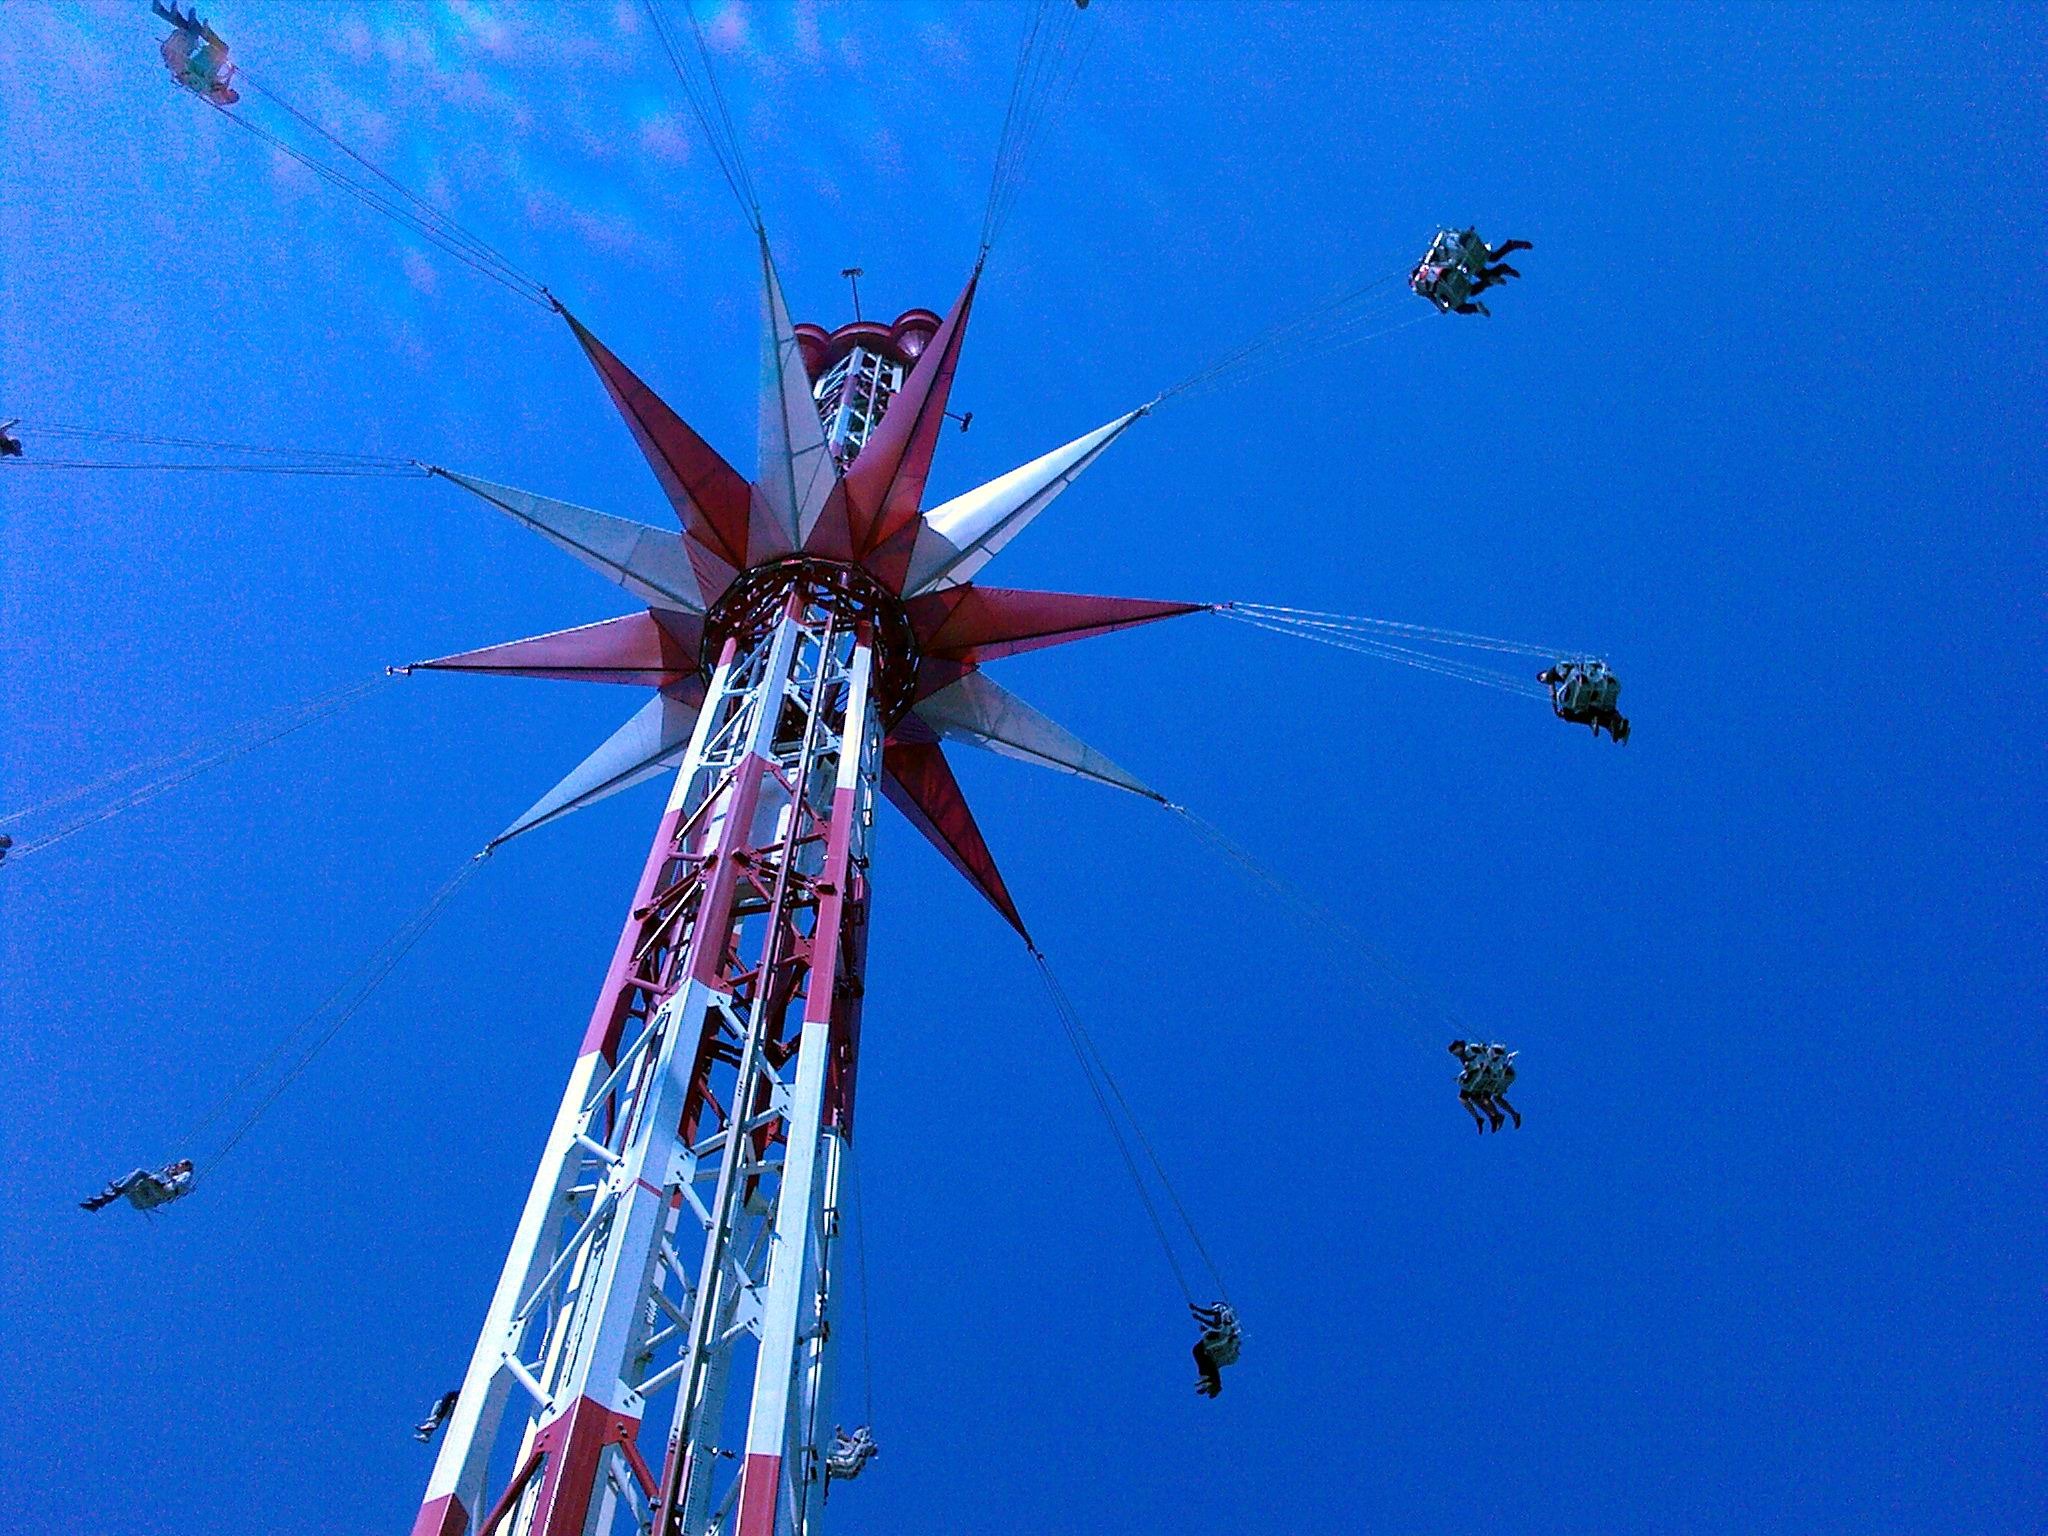
flower, wind, fly, high, ferris wheel, blue, fair, folk festival, year market, atmosphere of earth, windsports, karrussel, kettenkarrussel, palatine park